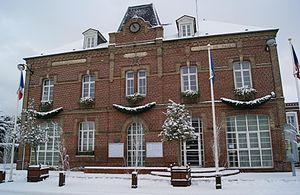
Mairie d'Offranville (76, Seine maritime) sous la neige.
Offranville est une commune française située dans le département de la Seine-Maritime en région Normandie.